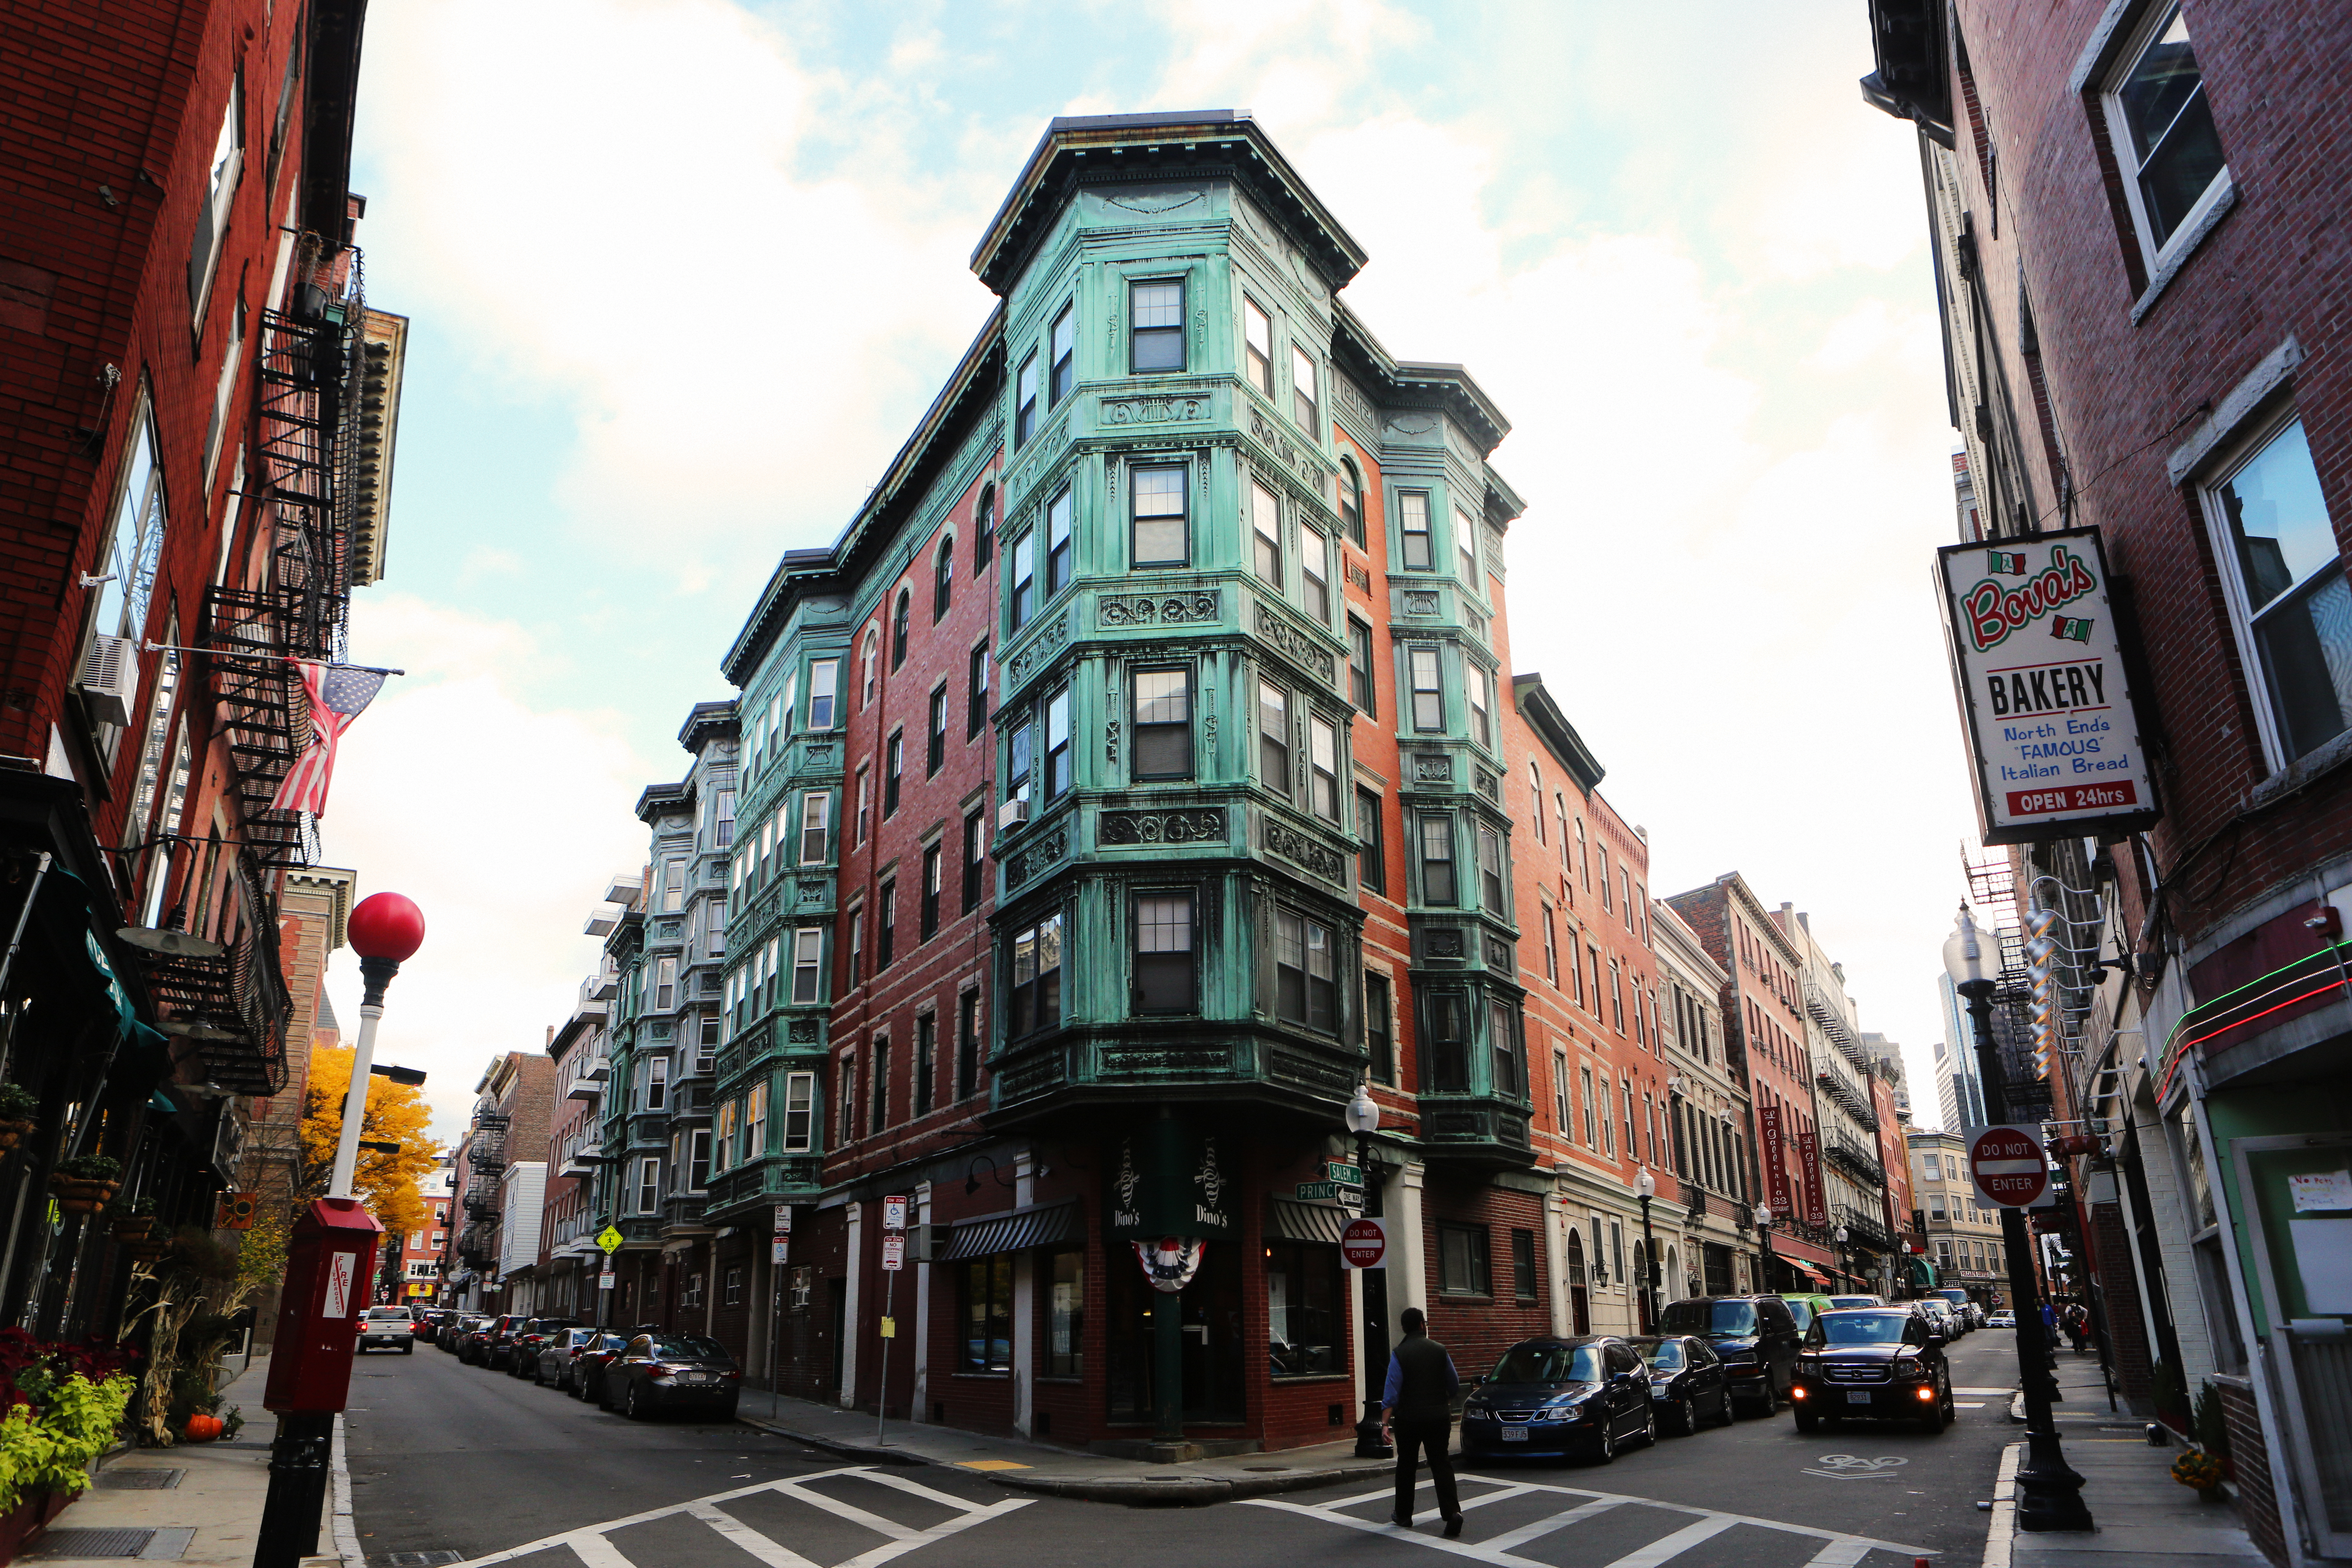
pedestrian, architecture, road, street, town, city, skyscraper, cityscape, downtown, plaza, landmark, facade, buildings, corner, infrastructure, cars, metropolis, neighbourhood, urban area, human settlement